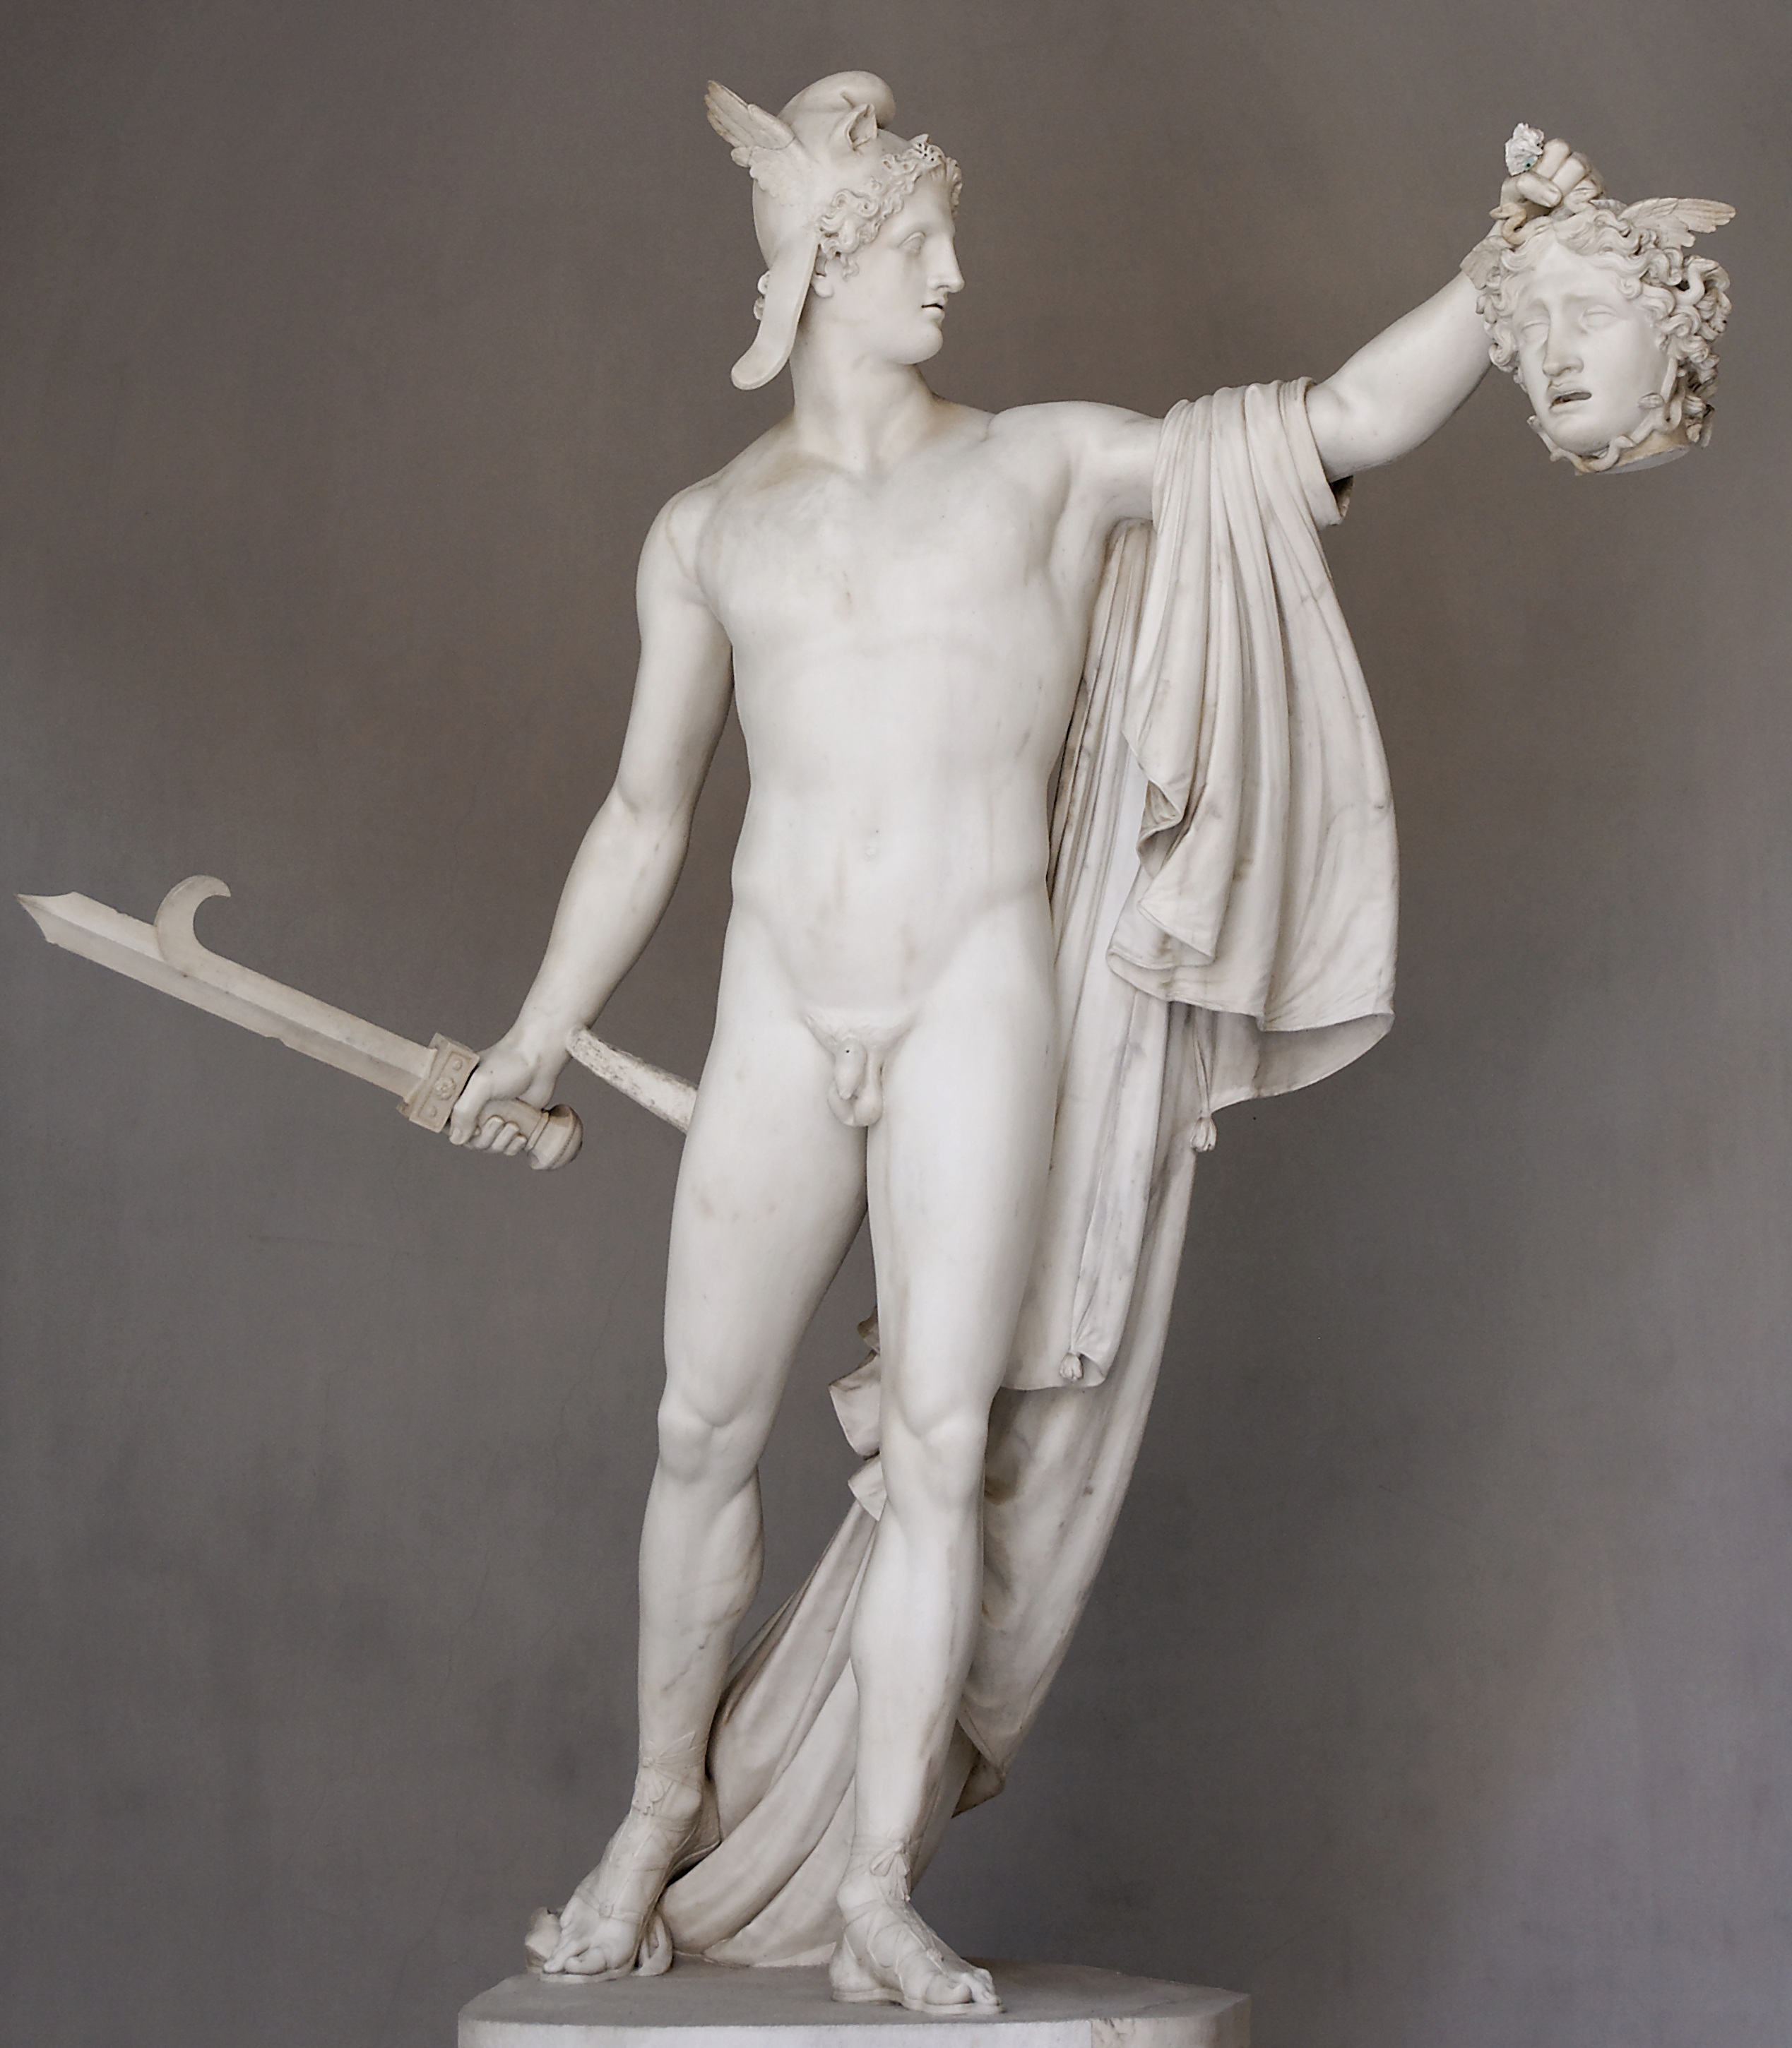
monument, statue, medusa, sculpture, art, rome, head, figurine, mercury, mythology, stone carving, bronze sculpture, ancient history, art model, figure drawing, classical sculpture